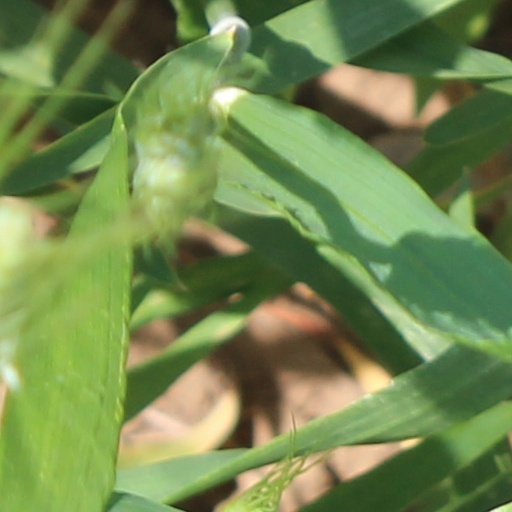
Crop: wheat